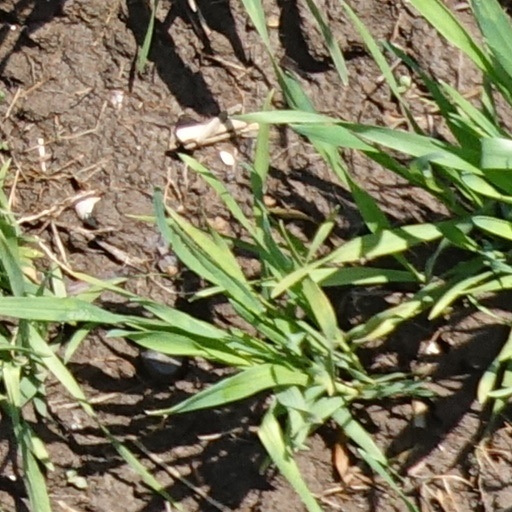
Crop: wheat